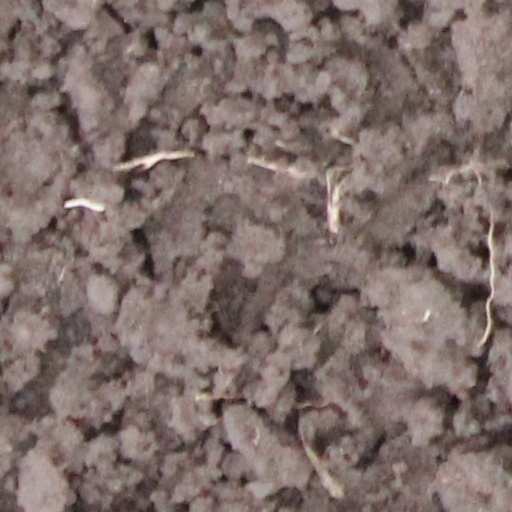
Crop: wheat